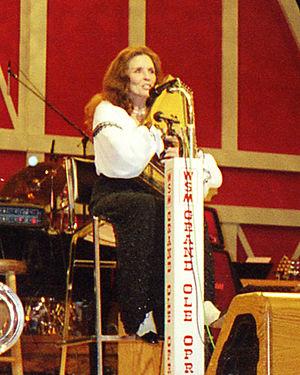
Valerie June Carter Cash est une chanteuse de musique country américaine, née le 23 juin 1929 à Maces Spring et morte le 15 mai 2003 à Nashville.
Le Grand Ole Opry est une émission de radio hebdomadaire en direct et en public, qui a lieu tous les samedis soir. Elle est diffusée sur les ondes de la WSM et retransmise à la télévision sur Great American Country. C'est la plus ancienne émission diffusée à la radio aux États-Unis puisqu'elle est en place depuis le 18 octobre 1925. Le nom définitif de ce programme date cependant du 10 décembre 1927.